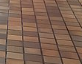
Surface type: paving stones